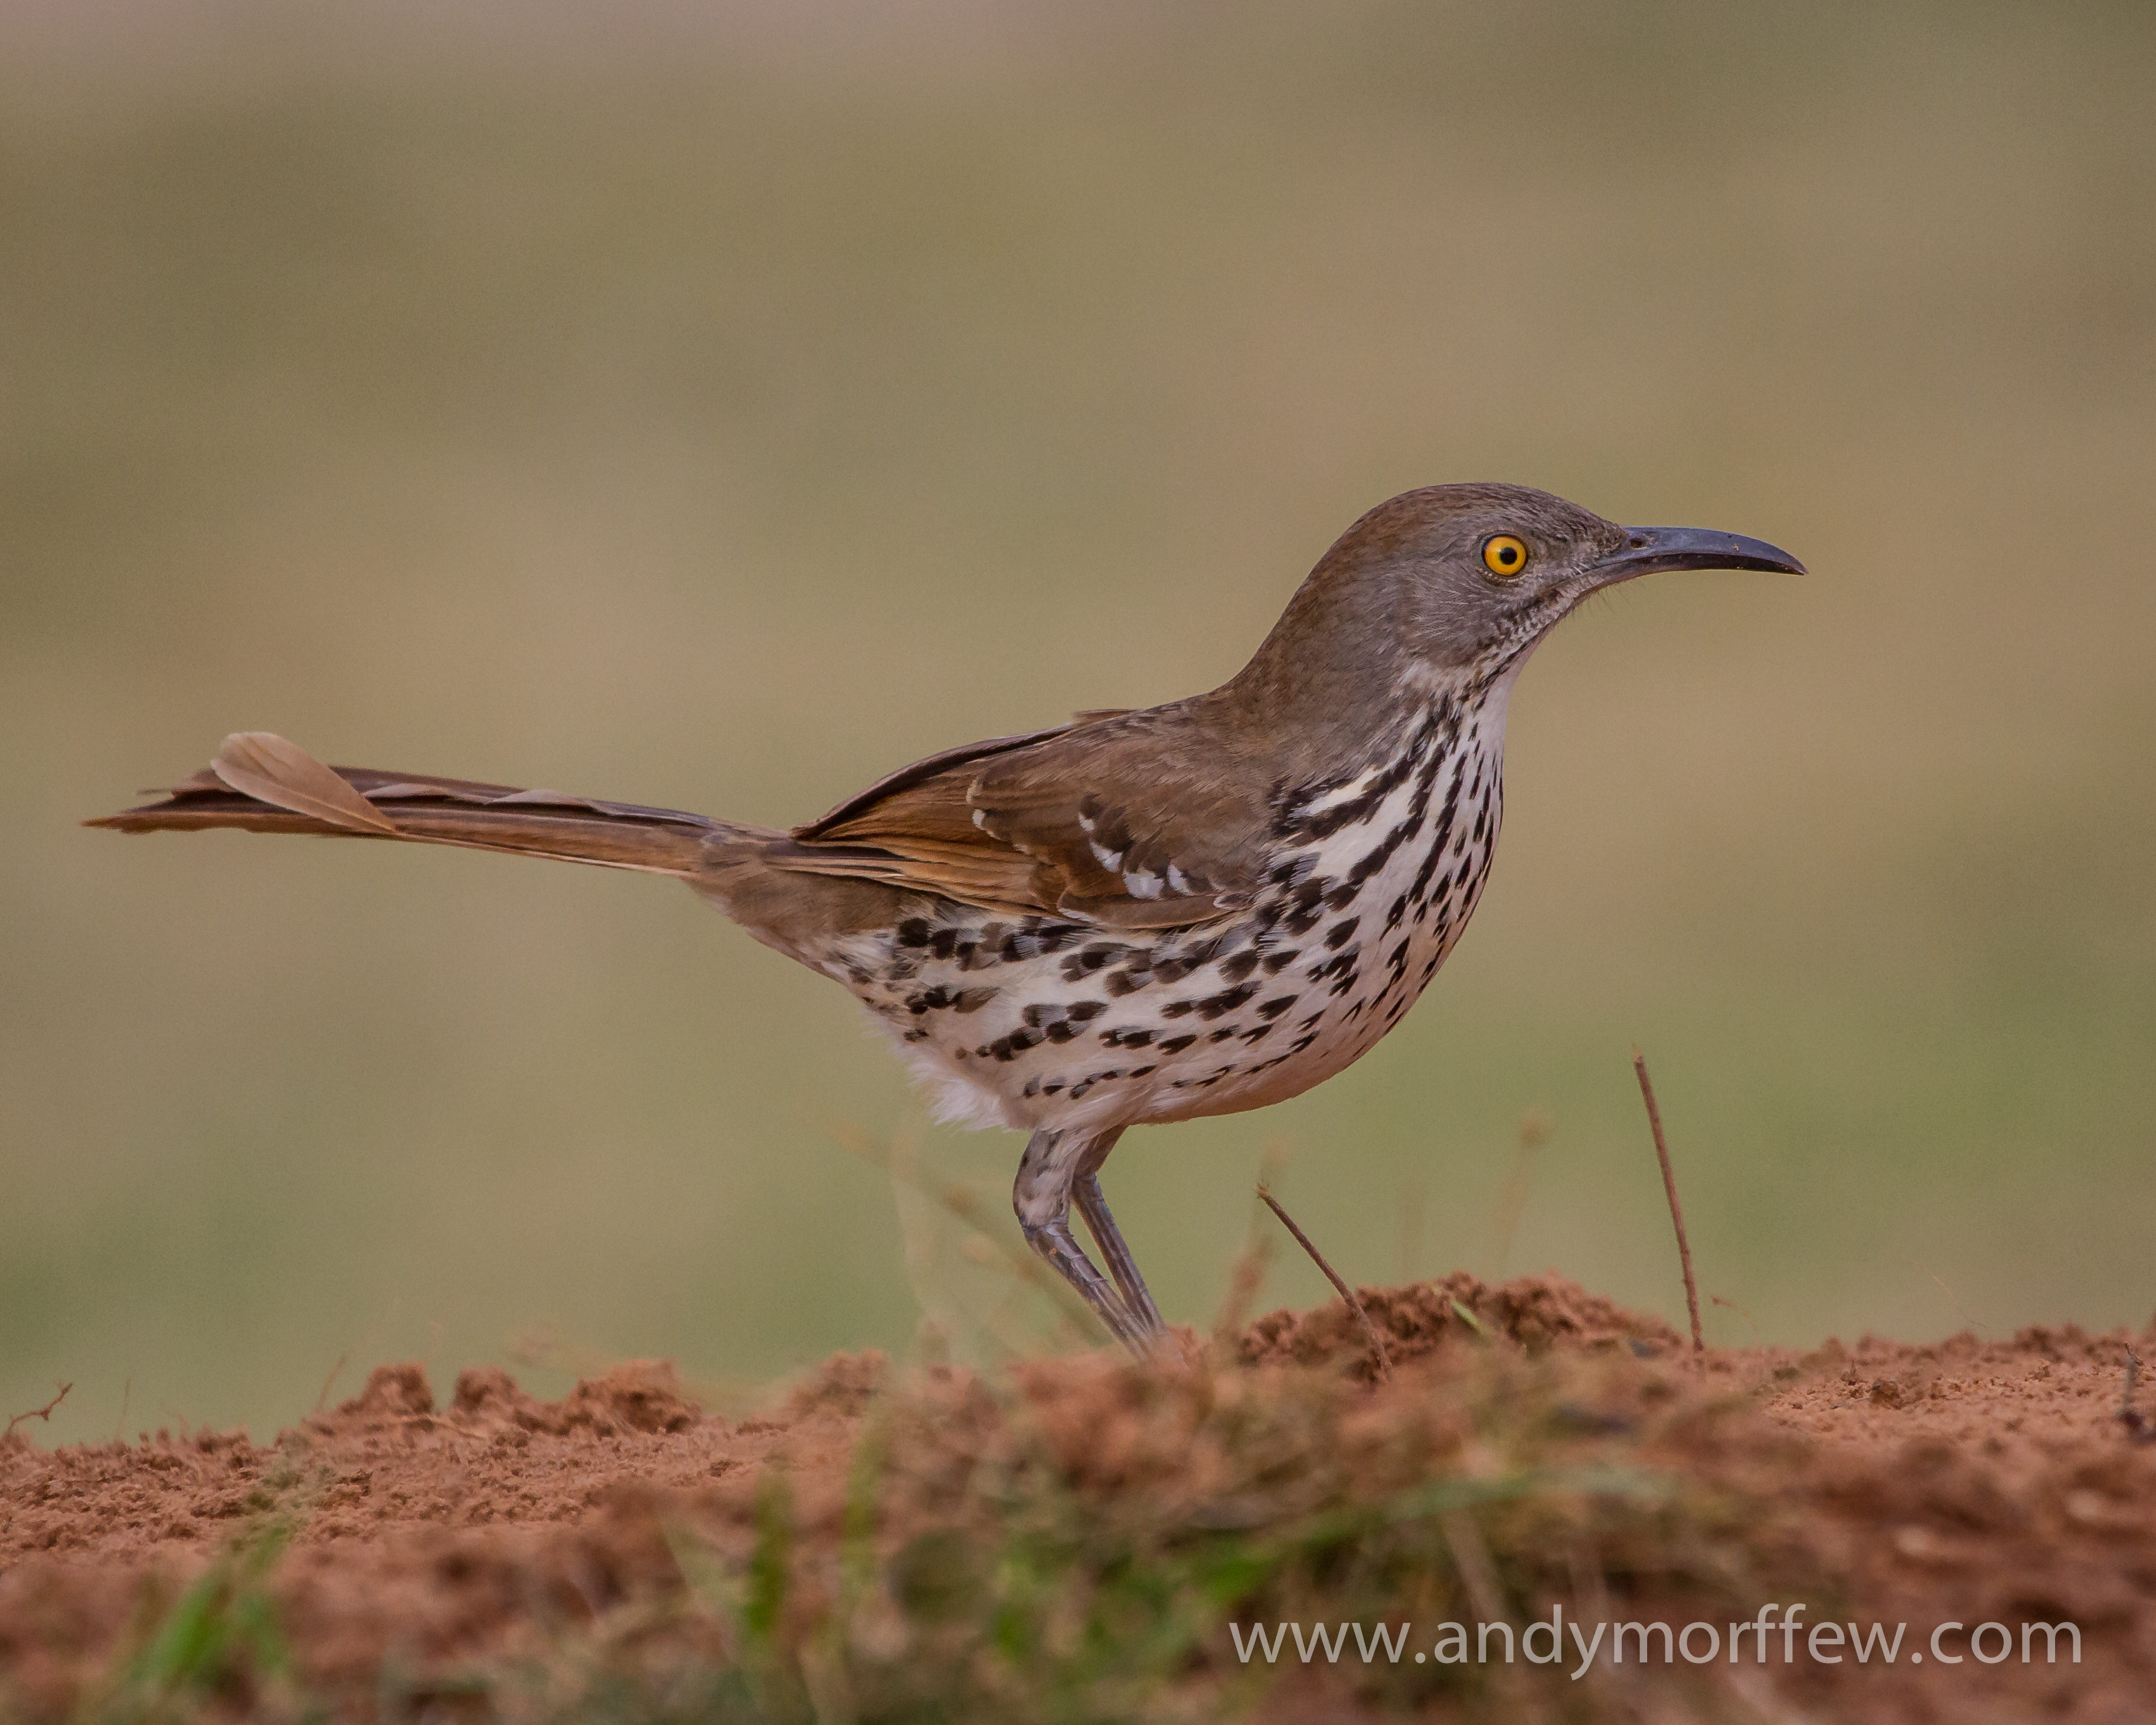
bird, prairie, wildlife, beak, fauna, vertebrate, texas, blackbird, shorebird, sandpiper, andymorffew, morffew, redshank, wren, longbilledthrasher, lark, old world flycatcher, perching bird, emberizidae, cinclidae, ortolan bunting